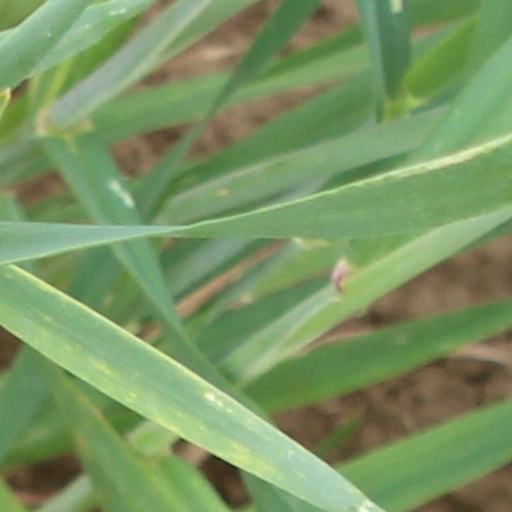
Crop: wheat